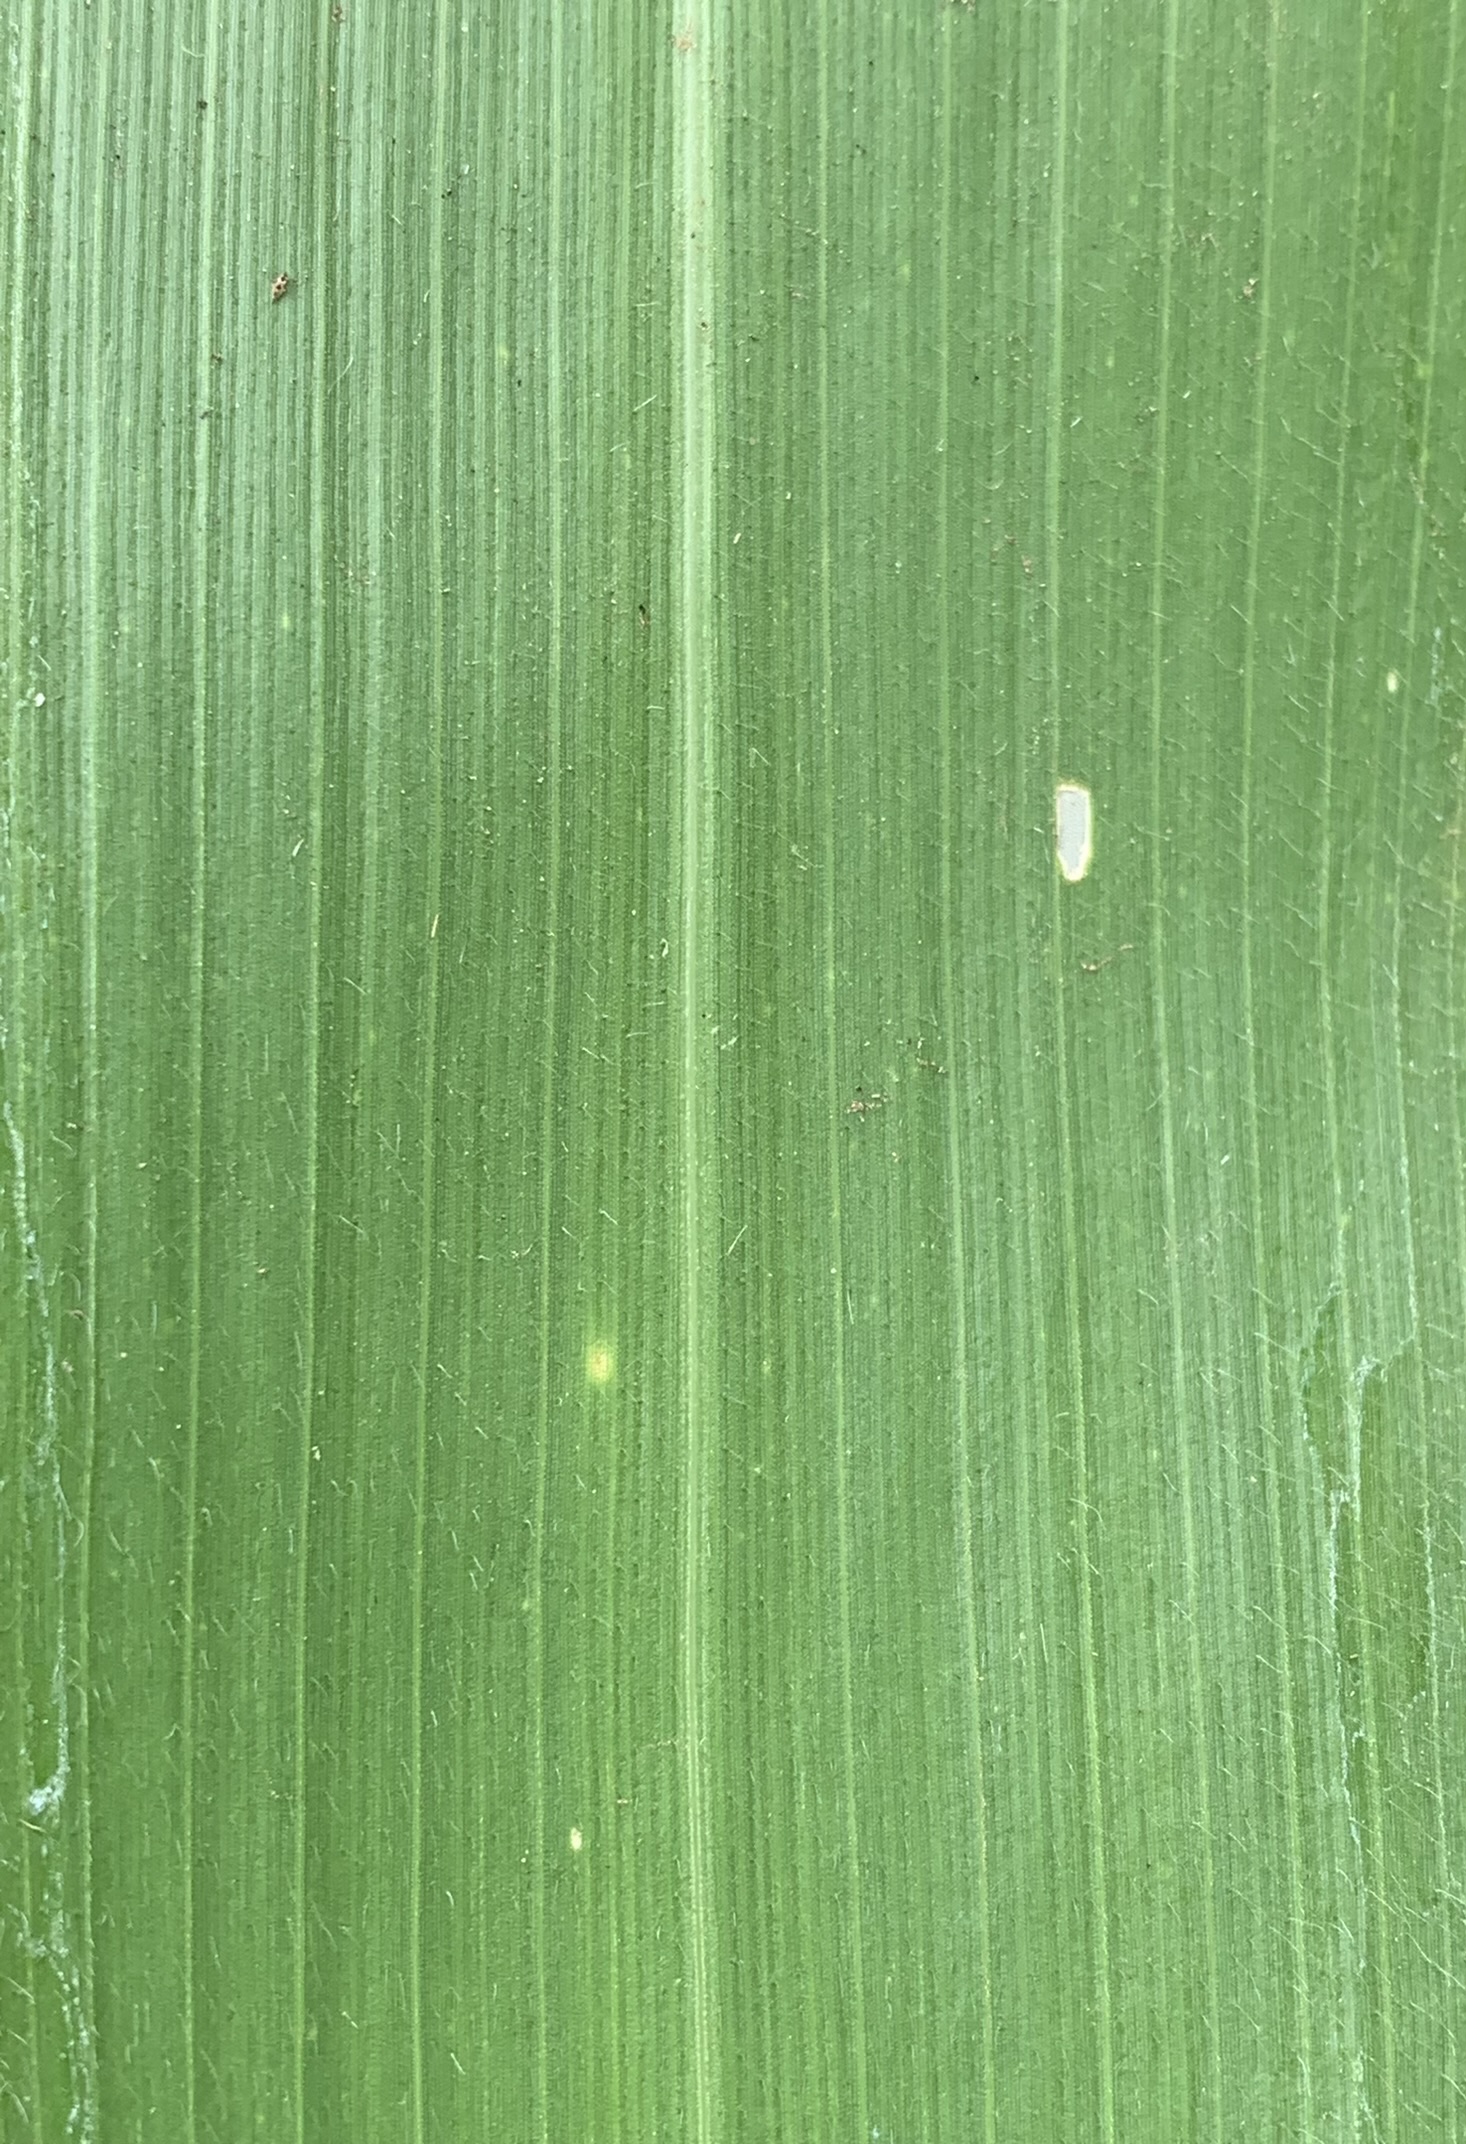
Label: Healthy